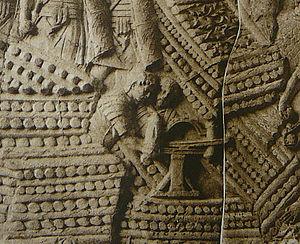
La catapulte est une machine de guerre utilisée pour lancer des projectiles à grande distance, sans emploi d'aucun explosif ; elle est comparable sur ce point à d'autres engins de siège en usage pendant l'Antiquité et au Moyen Âge. Apparentée à la baliste qui, elle, projetait des lances, la catapulte est capable de projeter de lourdes pierres ou, parfois même, des cadavres ou diverses déjections, ceci afin de saper fortement le moral de l'ennemi, lui faire peur, voire propager des infections. La force de propulsion a d'abord été donnée par la flexion d'un arc géant puis, dans les engins plus perfectionnés, par la torsion d'un « ressort » constitué d'un faisceau de fibres.
La baliste était un engin de siège développé à partir d'une arme grecque plus ancienne.
Les engins de siège des armées romaines étaient, pour la plupart, dérivés des techniques de siège grecques. Relativement peu d’efforts ont été accomplis pour faire évoluer la technologie, mais les Romains ont développé sans relâche un style agressif de guerre de siège. Jules César apporta beaucoup de soins à intégrer les progrès des engins de siège et entreprit d'organiser leur utilisation pour une efficacité optimale sur le champ de bataille.
Le scorpion ou scorpio était une pièce d’artillerie névrobalistique romaine apparue en 50 av. J.-C., et consistant en une version moderne et plus petite de la baliste développée au cours de la grèce antique. D’origine probablement grecque puis adoptée et utilisée à grande échelle par les légions romaines, elle a été décrite en détail par Vitruve, avec la dernière innovation majeure qui était la cheiroballista. À la différence d'un arc qui fonctionne grâce à la torsion de ses bras, le scorpion utilisait un système de ressort de torsion permettant d'obtenir une très grande puissance pour les bras et donc une grande vitesse d'éjection pour les flèches. Cette arme remarquable par sa précision et sa puissance était particulièrement redoutée par les ennemis de l’Empire romain.